Floor scrubber

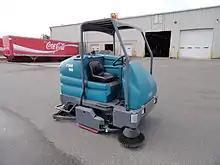
A floor scrubber

A floor scrubber is a floor cleaning device. It can be a simple tool such as a floor mop or floor brush, or in the form of a walk-behind or a ride-on machine to clean larger areas by injecting water with cleaning solution, scrubbing, and lifting the residue off the floor. With advancements in robotics, autonomous floor-scrubbing robots are available as well.